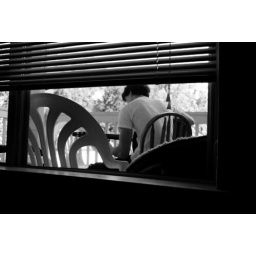
Nothing better than the sound of a boy on the guitar and the leaves blowing in the wind. I love open windows.